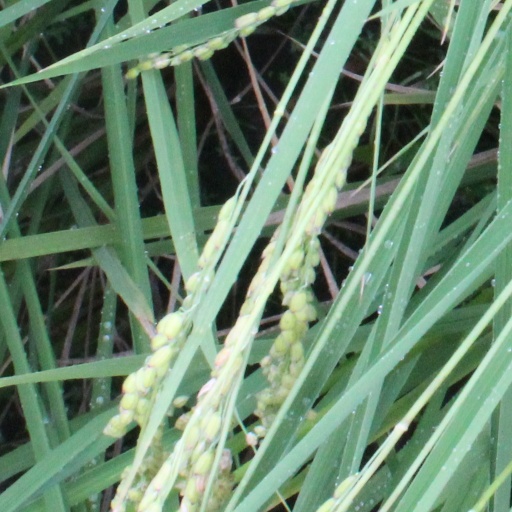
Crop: rice